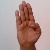
The image shows a hand gesture representing the letter 'B' in Indian Sign Language.